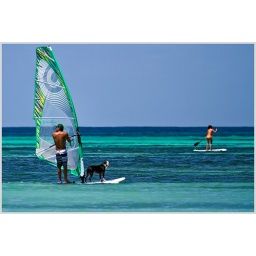
A guy and his dog out windsurfing near the beach in Aruba.